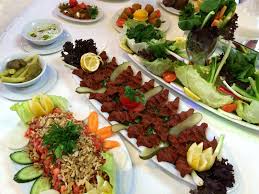
Yemek: cig_kofte